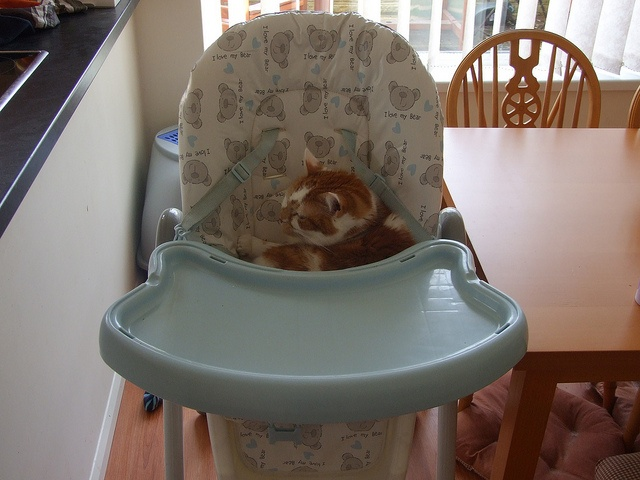
A cat laying in a seat next to a table.
A stuffed lion sitting in a high chair next to a wooden table.
An orange and white cat laying in a baby high chair.
A child's highchair has a little cat in it.
Cat sleeping in a high chair in the kitchen.